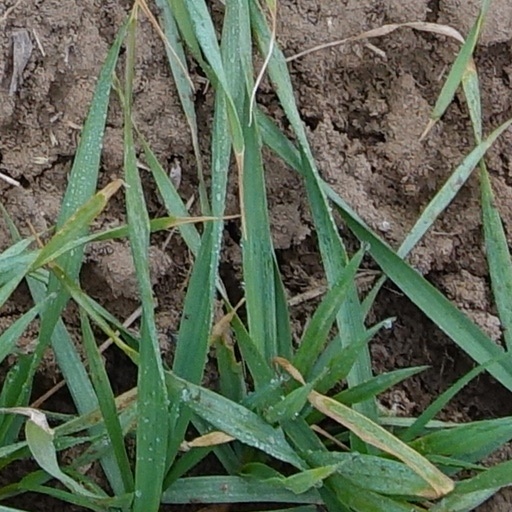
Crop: wheat